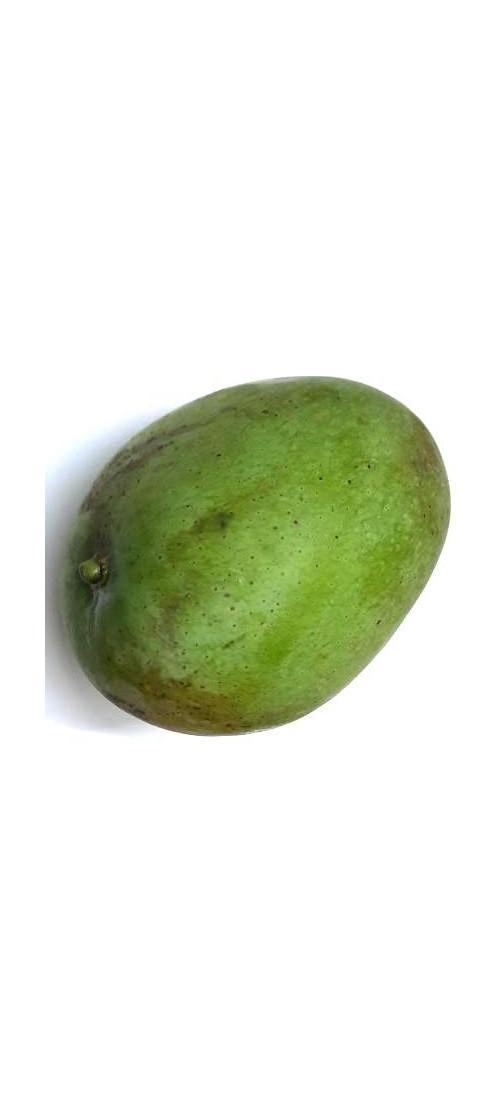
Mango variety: Fazli Shurmai